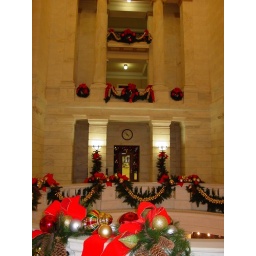
Christmas decorations drape the 2nd floor ballustrade. The door to the Treasurer's Office is in the background.